Daniel Crista

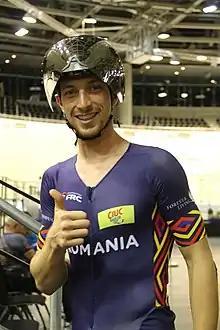
Crista at the 2017 UEC European Track Championships

Daniel Crista (born 19 January 1991) is a Romanian racing cyclist, who rides for Romanian amateur team CSA Steaua București.